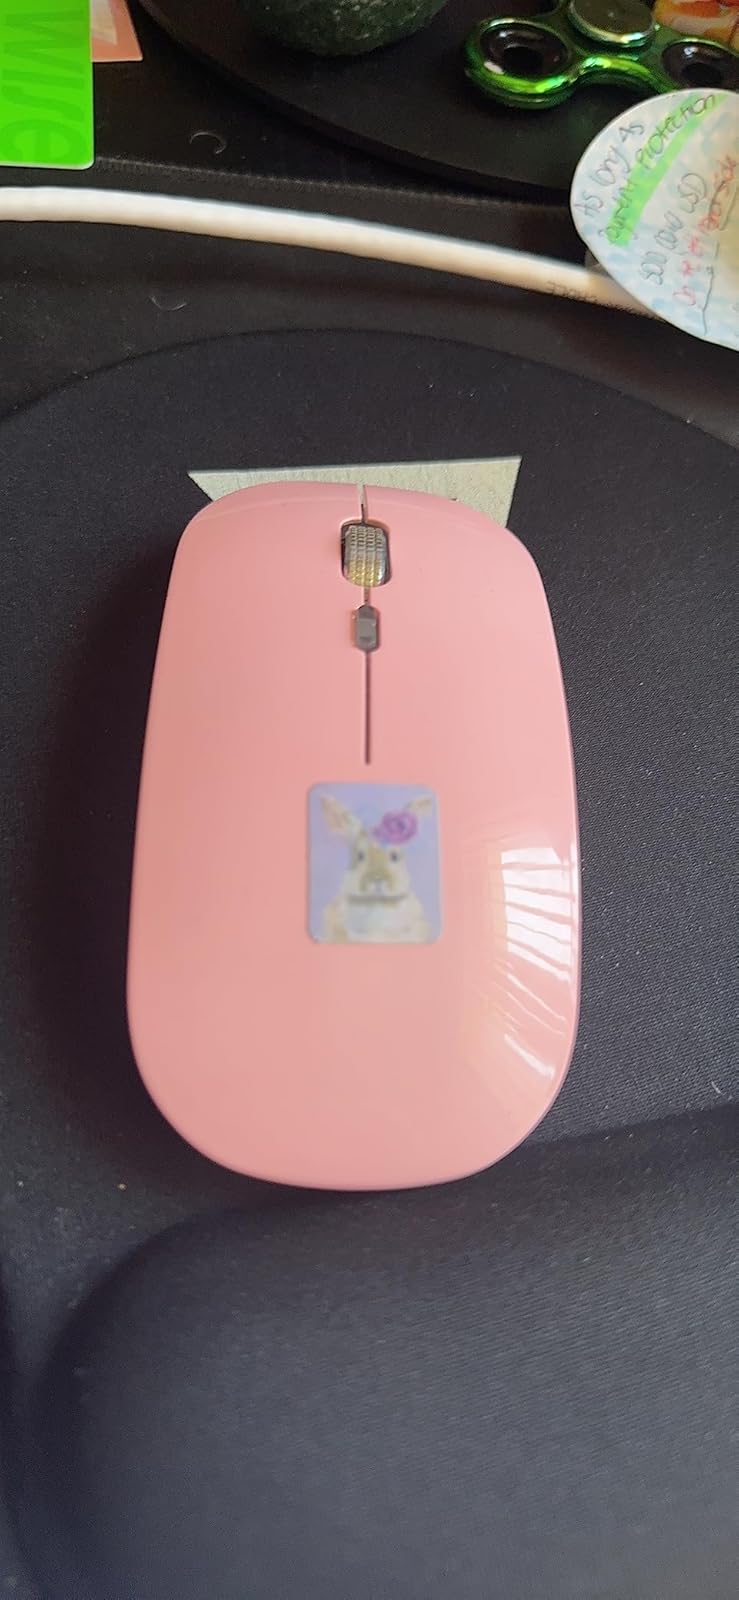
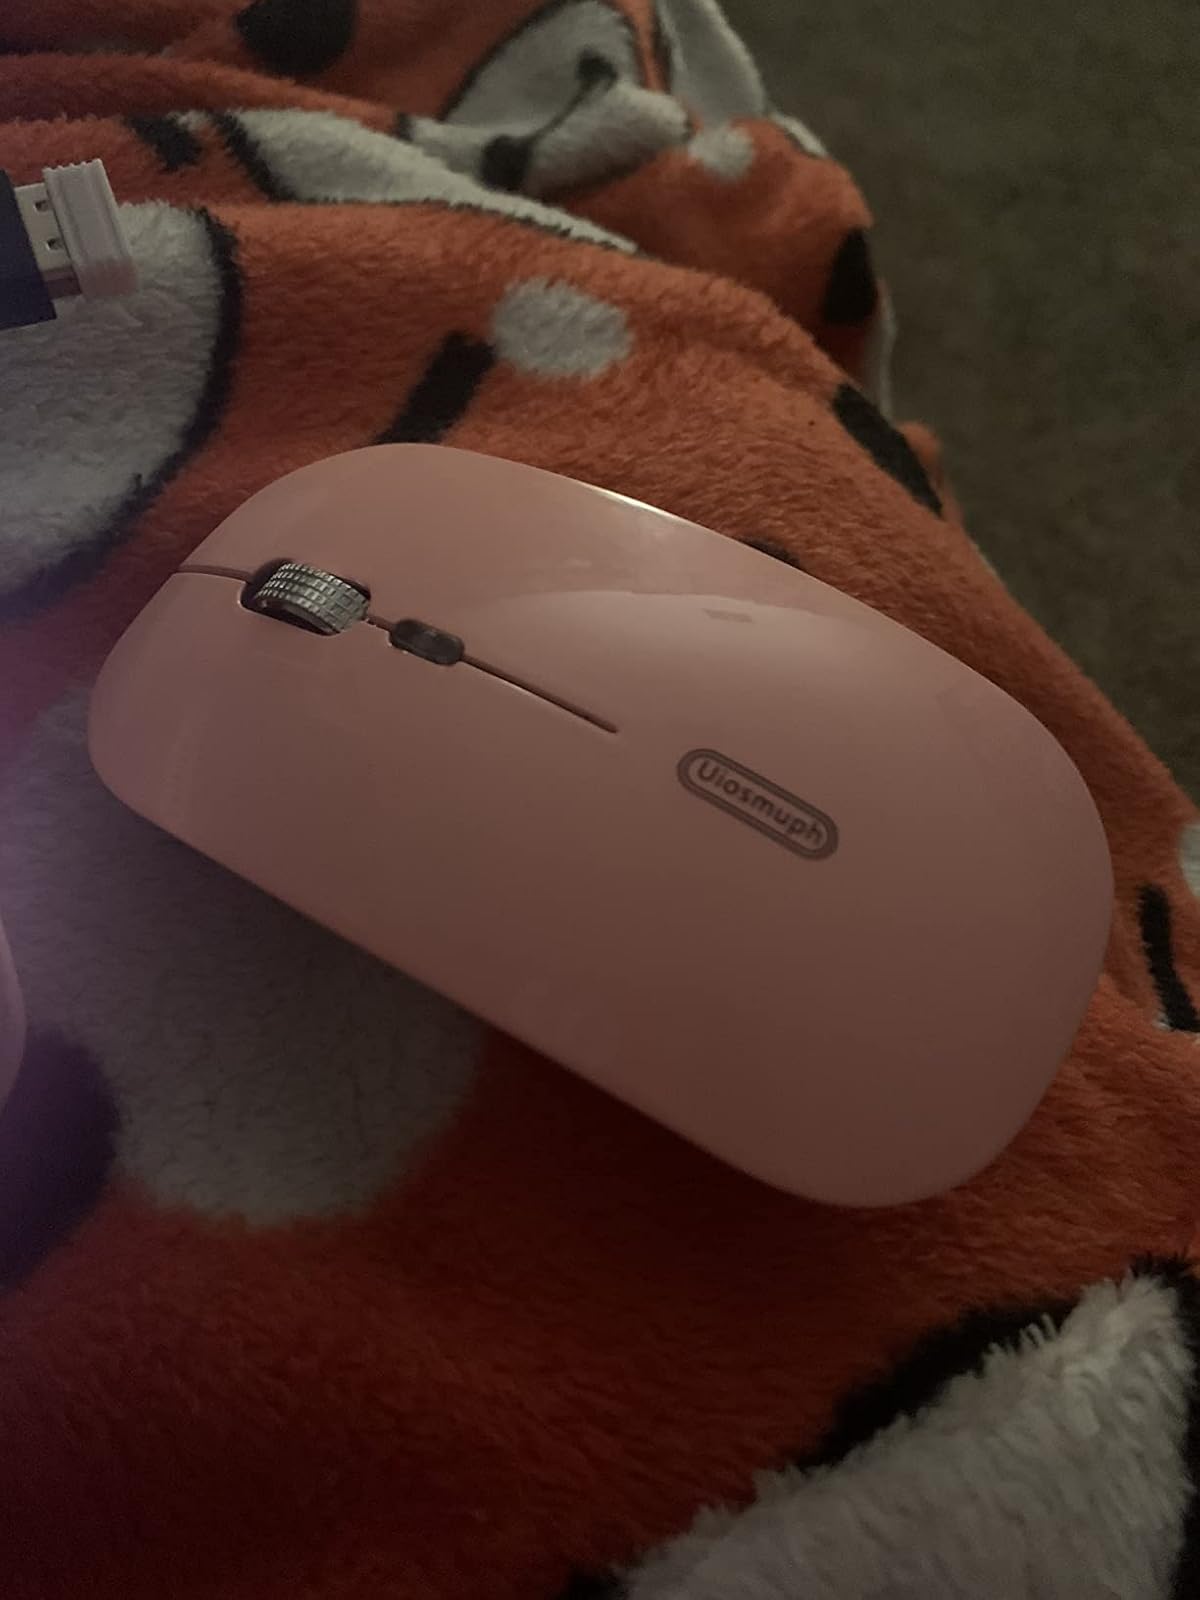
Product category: mouse
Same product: yes